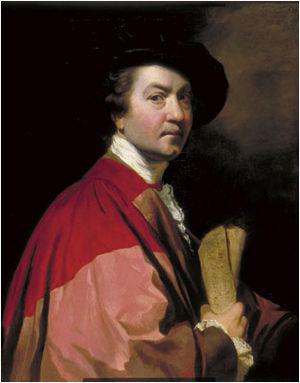
Le Literary Club, ou The Club, est une assemblée littéraire fondée à Londres en février 1764 par l'écrivain Samuel Johnson et le peintre Joshua Reynolds sur le modèle de l'Académie française. Leur dessein était de former une société d'excellence en réunissant les meilleurs spécialistes en tous domaines, littéraire, philosophique, scientifique ou artistique, comme en témoigne la liste de ses membres dès les premières années : le philosophe Edmund Burke, l'acteur David Garrick, l'historien Edward Gibbon, le naturaliste Joseph Banks, l'économiste Adam Smith...
Le titre de Peintre principal en ordinaire pour le roi ou la reine d'Angleterre ou, plus tard, la Grande-Bretagne, est attribué à un certain nombre d'artistes, presque tous principalement portraitistes. Il est différent de la fonction de Serjeant Painter et similaire à celle, antérieure, de « peintre du roi ». D'autres peintres, par exemple Nicholas Hilliard occupent des fonctions similaires sans le titre, qui semble avoir été utilisé d'abord pour Antoine van Dyck en 1632.
Un peintre de cour est un artiste qui peint pour les membres des familles royales ou des familles de la noblesse, parfois avec un salaire fixe et à une condition d'exclusivité où l'artiste ne doit pas entreprendre d'autres activités. Surtout à la fin du Moyen Âge, ils sont souvent titulaires de la charge de gentilhomme de la Chambre. Outre leur rémunération, ils reçoivent habituellement un titre officiel et souvent une pension à vie, même si les arrangements sont très variables. Pour l'artiste, une nomination à la cour a l'avantage de le libérer des restrictions des guildes de peintre locales, bien qu'au Moyen Âge et à la Renaissance, ils soient aussi souvent amenés à faire des travaux décoratifs dans les palais et à créer des œuvres temporaires pour des divertissements et des expositions de cour. Certains artistes, comme Jan van Eyck ou Diego Velázquez, sont utilisés dans d'autres capacités à la cour en tant que diplomates, fonctionnaires ou administrateurs